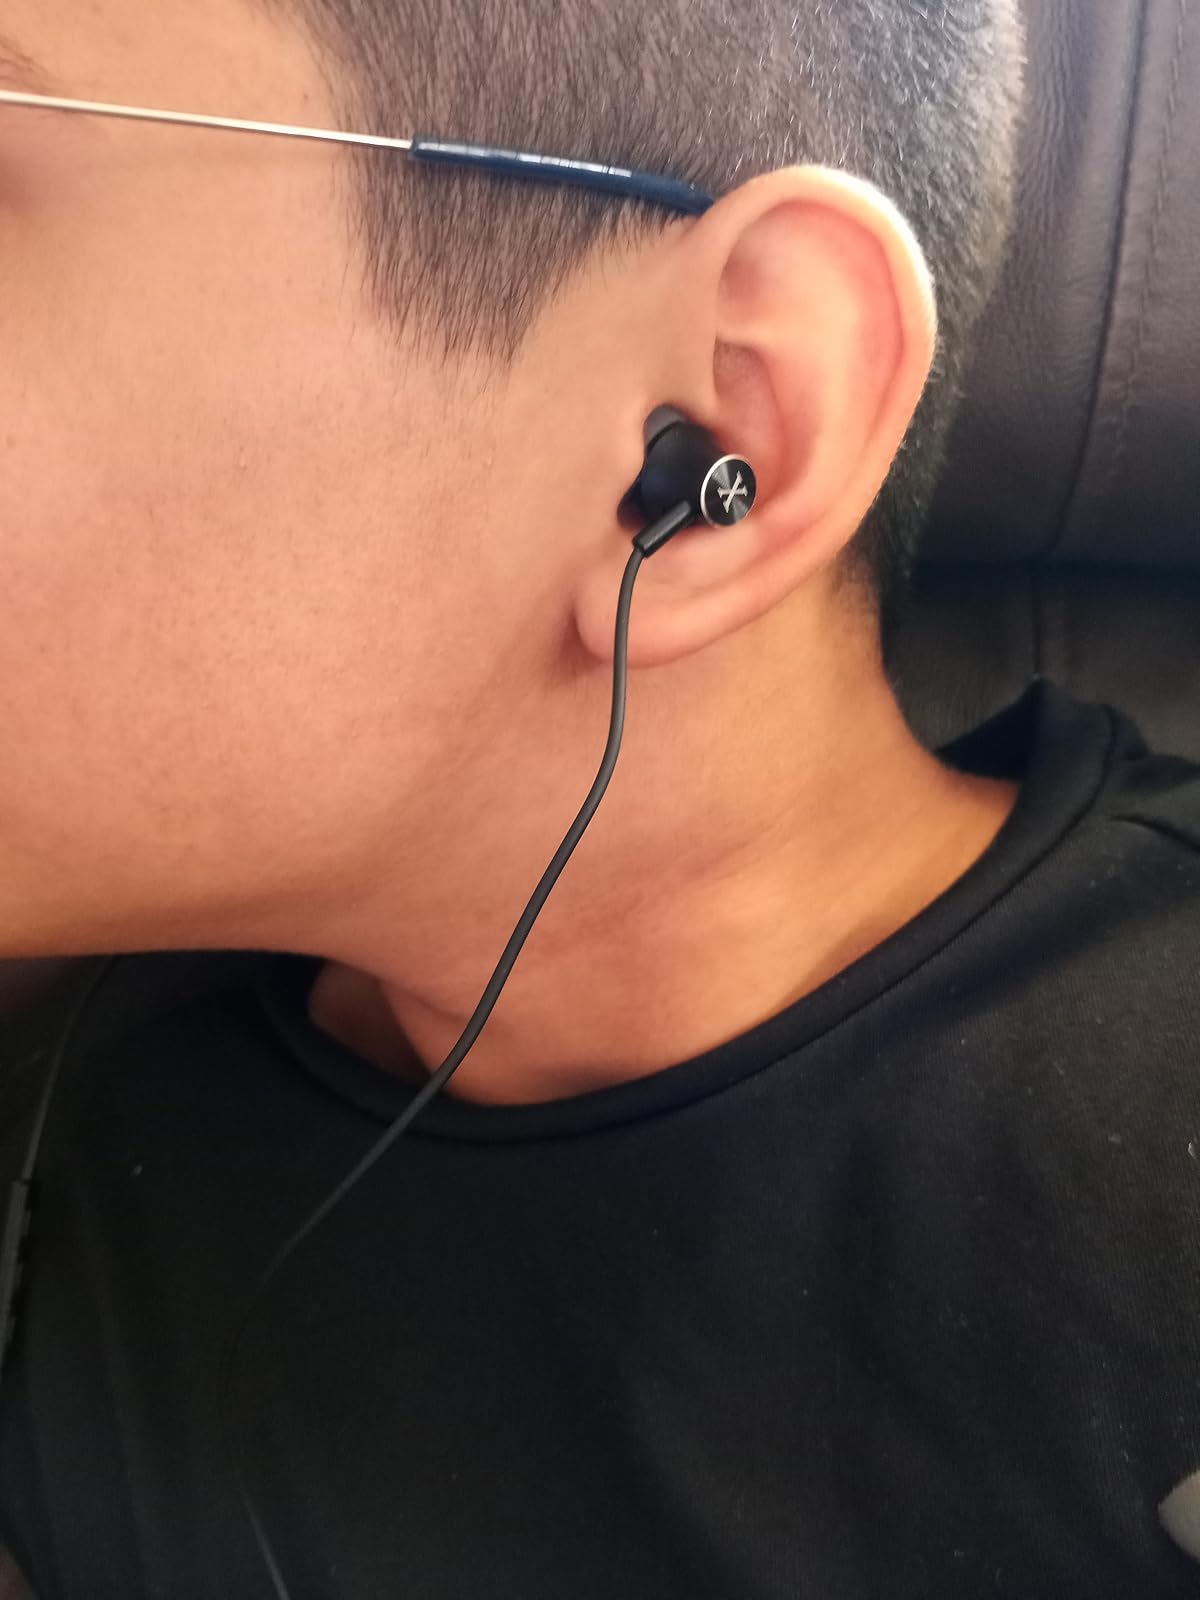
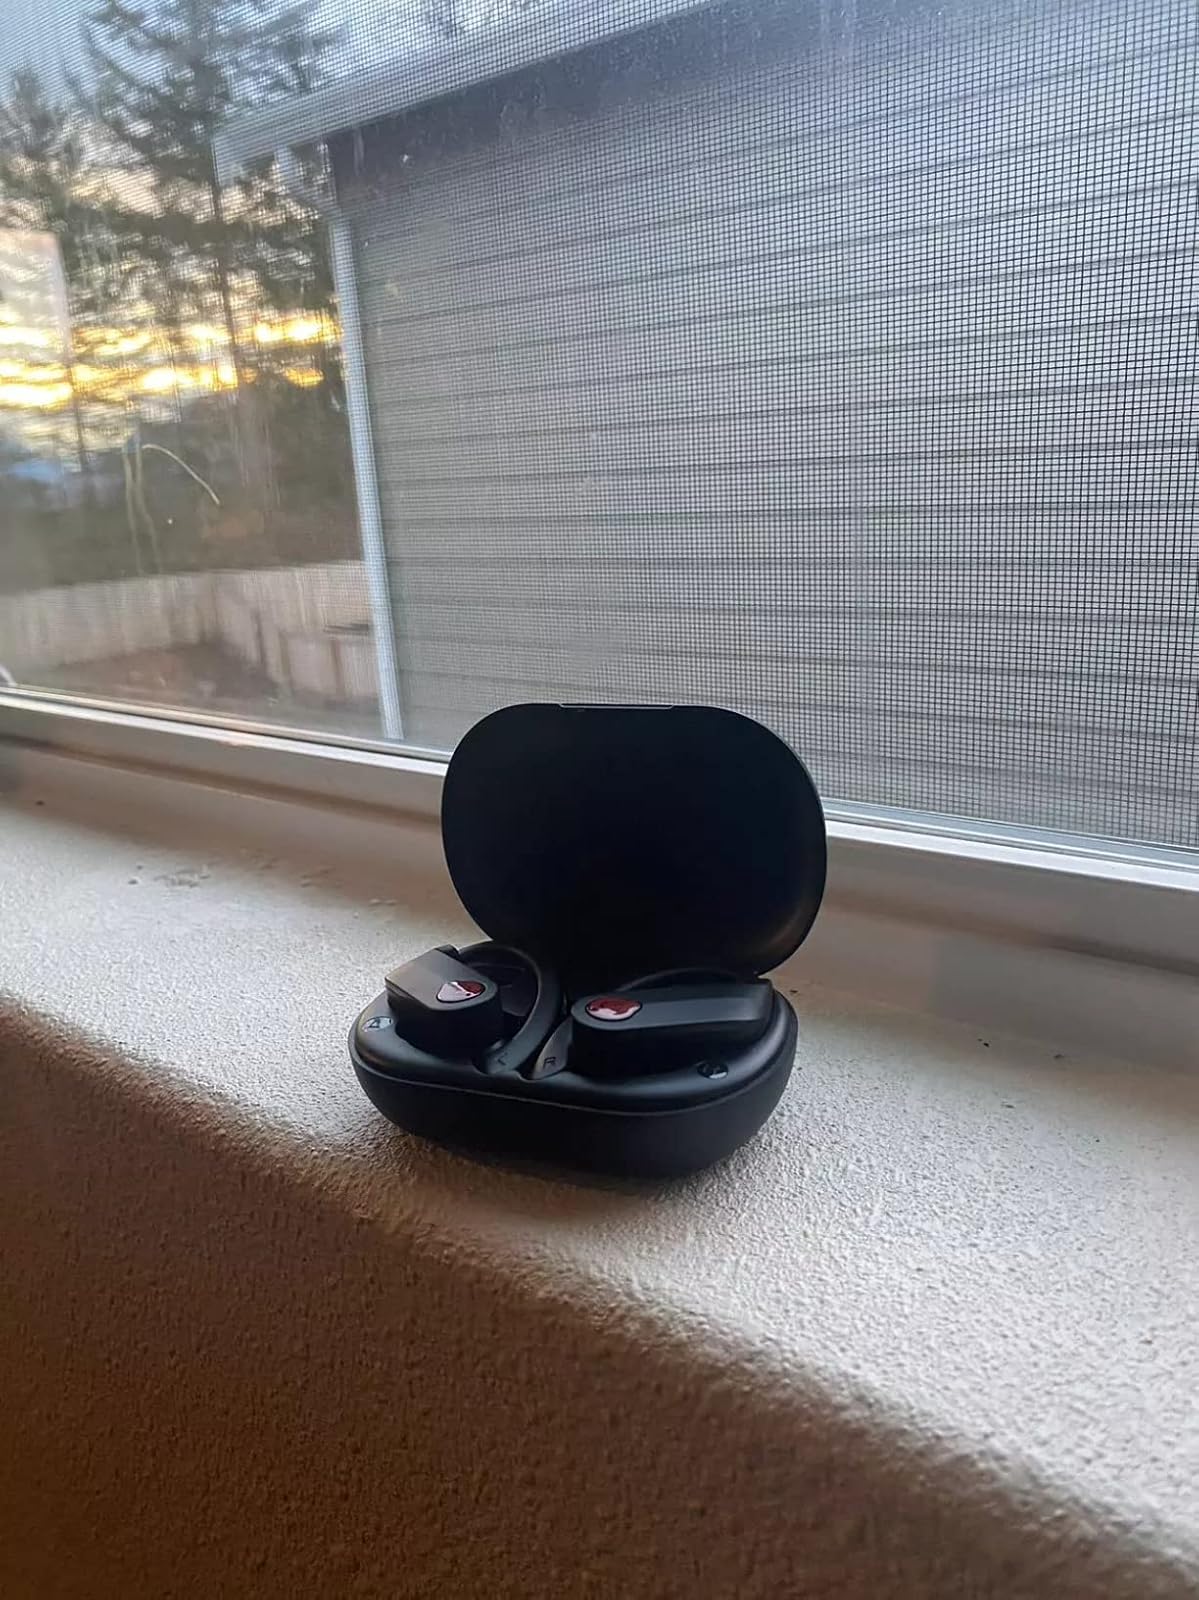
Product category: earbuds
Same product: no